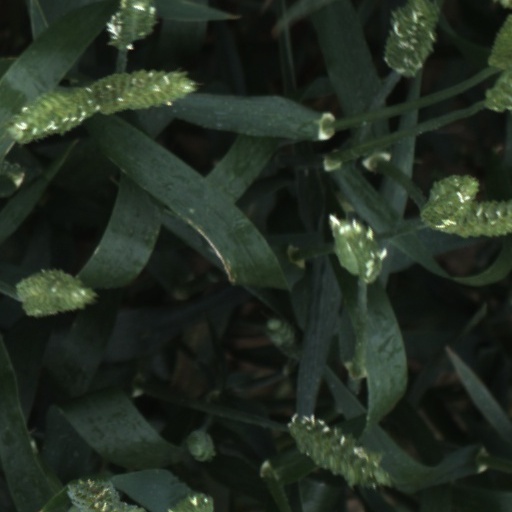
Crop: wheat